New York Academy of Art

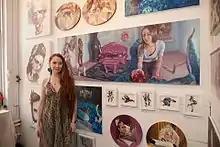

The academy hosts two major public events annually, the Tribeca Ball and the Take Home a Nude auction at Sotheby’s Auction House in New York.